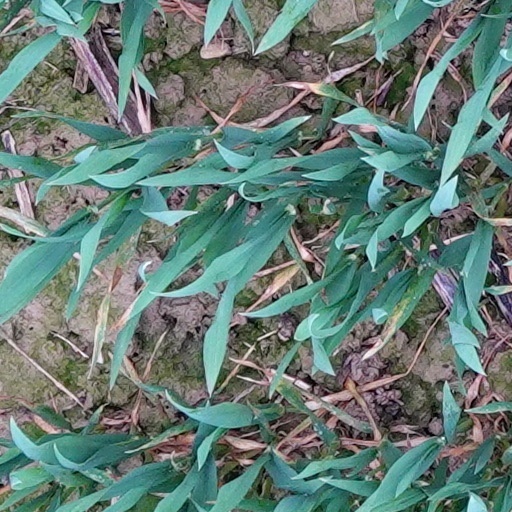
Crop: wheat